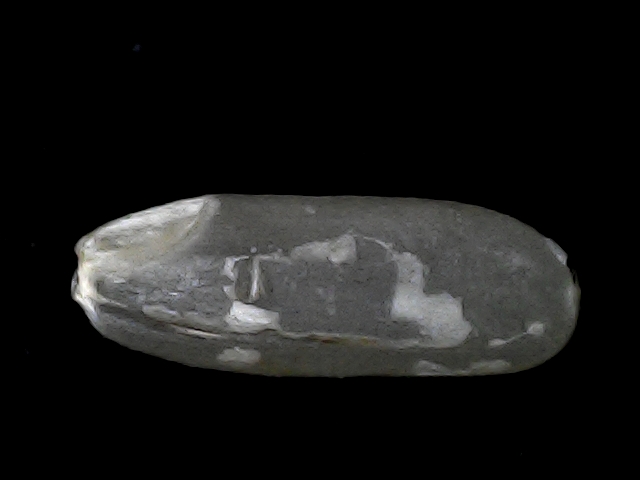
Rice variety: BD30